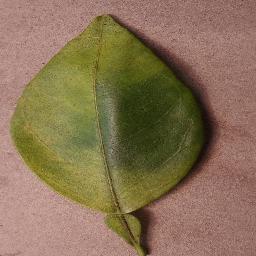
Label: Orange___Haunglongbing_(Citrus_greening)